Goleta Slough

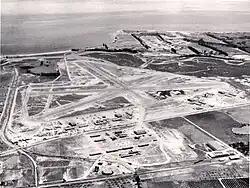
Marine Corps Air Station Santa Barbara in 1944.

"It is estimated that Native American peoples began inhabiting the area some 9,000 years ago. Early European explorers used the embayment as an anchorage for large ships until the 1860s. The severe winter storms of 1861/62 filled the embayment with sediment. Agricultural development in the slough began in the 1870s and the following decades saw the construction of berms, levees and roads to further facilitate agricultural development. In 1928 a landing strip was established in the northeastern portion of the slough, which was expanded in 1942-43 for construction of the Marine Corps Air Station Santa Barbara. It became inactive in 1946 and the Santa Barbara Airport was established.